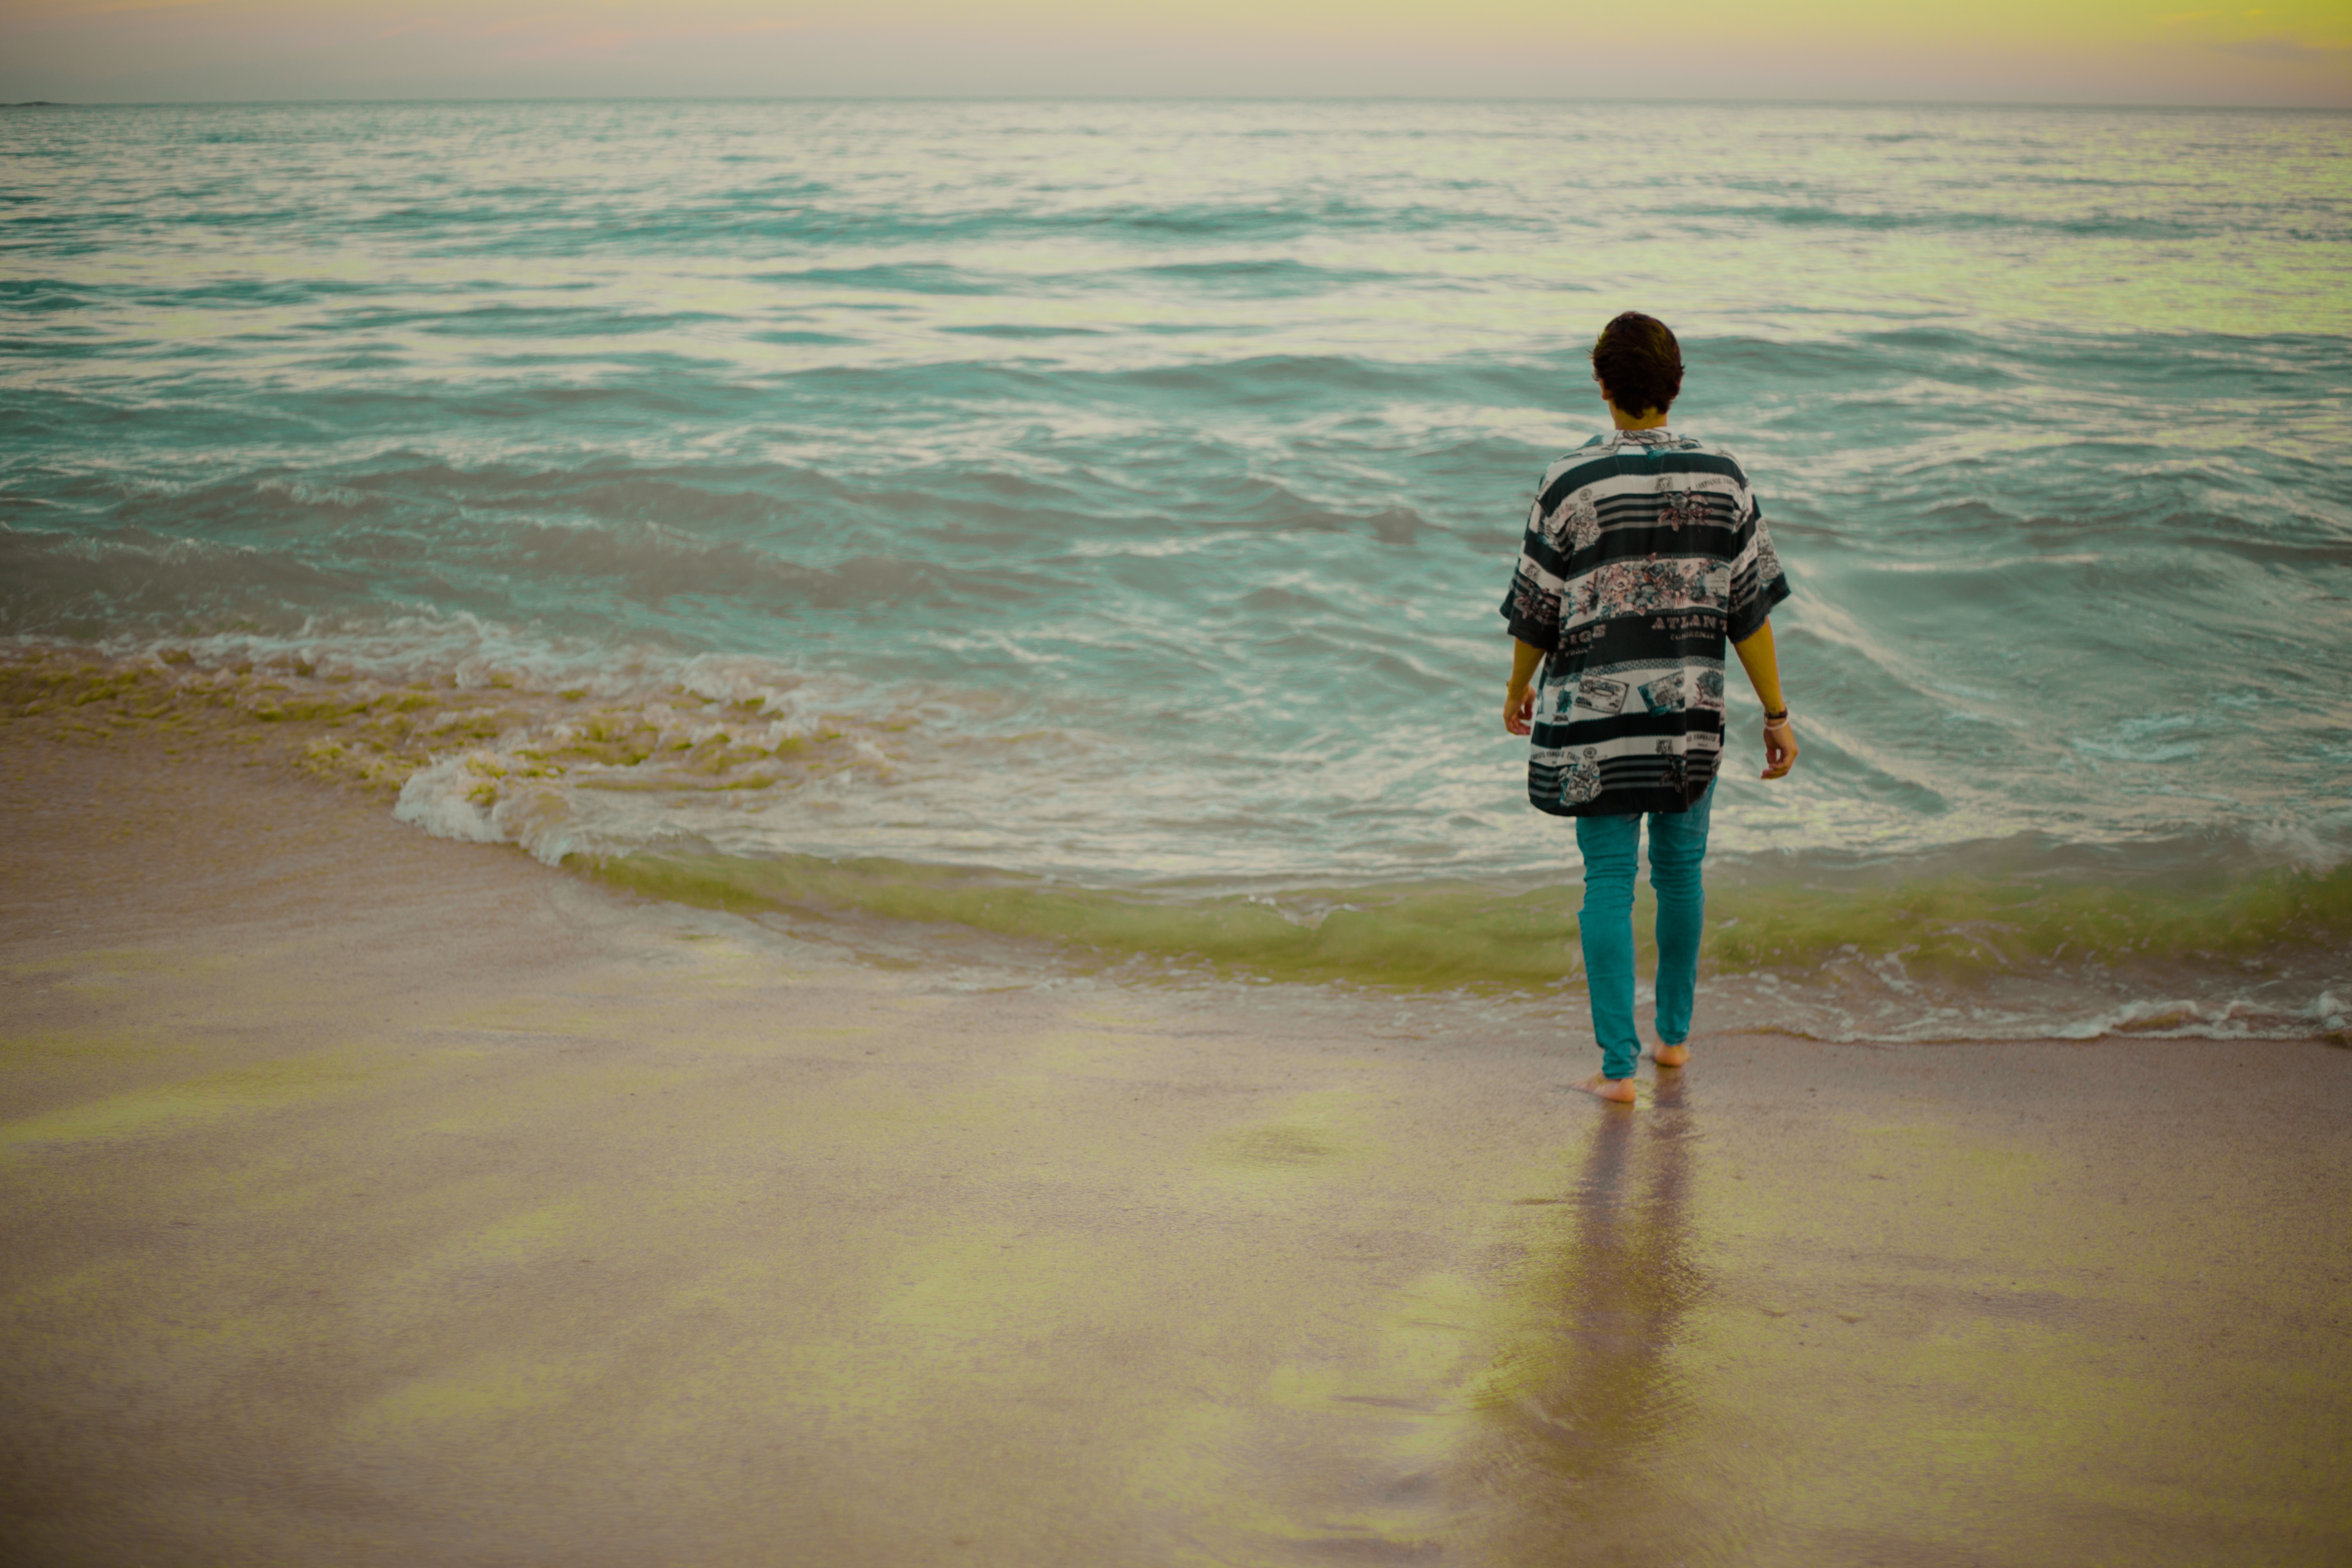
beach, sea, coast, water, sand, ocean, sunset, morning, shore, wave, vacation, reflection, bay, body of water, wind wave